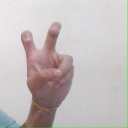
अक्षर: ई